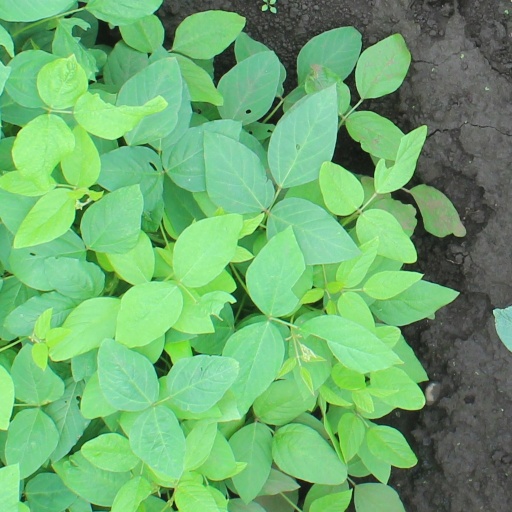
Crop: soybean